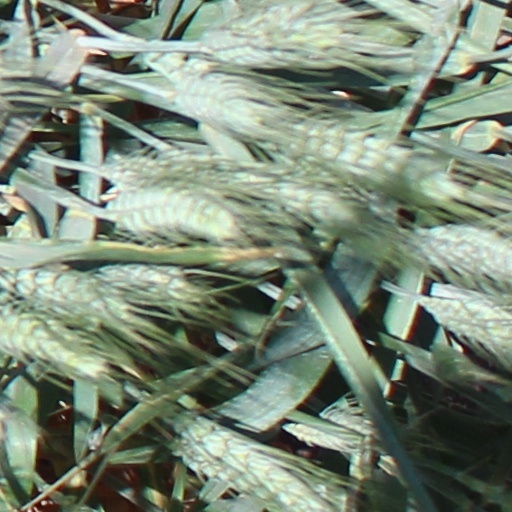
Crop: wheat